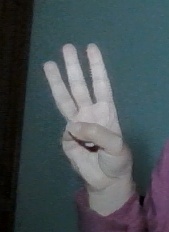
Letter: thaa